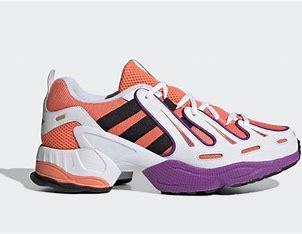
Brand: Adidas
Model: EQT Gazelle